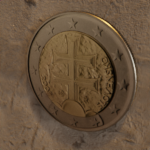
Coin value: 2euro
Country: sk
Edition: standard